Bastar district

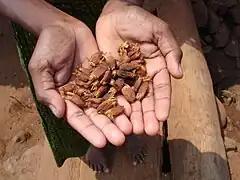

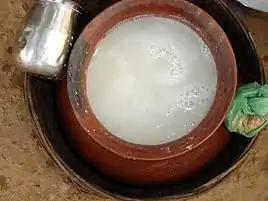
Bastar Beer prepared from Salfi

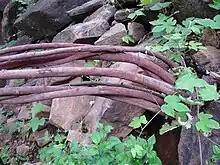
Ventilago, a medicinal plant of Bastar

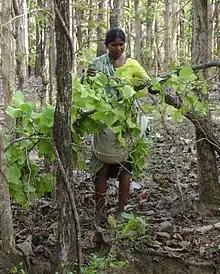
Tendu Patta (Leaf) Collection

National Mineral Development Corporation (NMDC) is setting up a 3 MTPA capacity greenfield Integrated Steel Plant in Nagarnar, located 16 km from Jagdalpur, with an estimated outlay of Rs 210 billion. The land for the plant has already been acquired as of August 2010 and, as of February 2012, five major packages of the steel plant have already been awarded to internationally acclaimed companies at a cost of around Rs. 65 lakh crore.